The Spider Returns

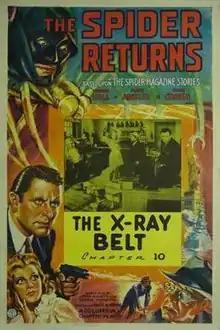
Theatrical release poster Chapter 10

The Spider Returns is a 1941 15-chapter Columbia movie serial based on the pulp magazine character The Spider. It was the fourteenth of the 57 serials released by Columbia and a sequel to their 1938 serial "The Spider's Web". The first episode runs 32 minutes, while the other 14 are approximately 17 minutes each.